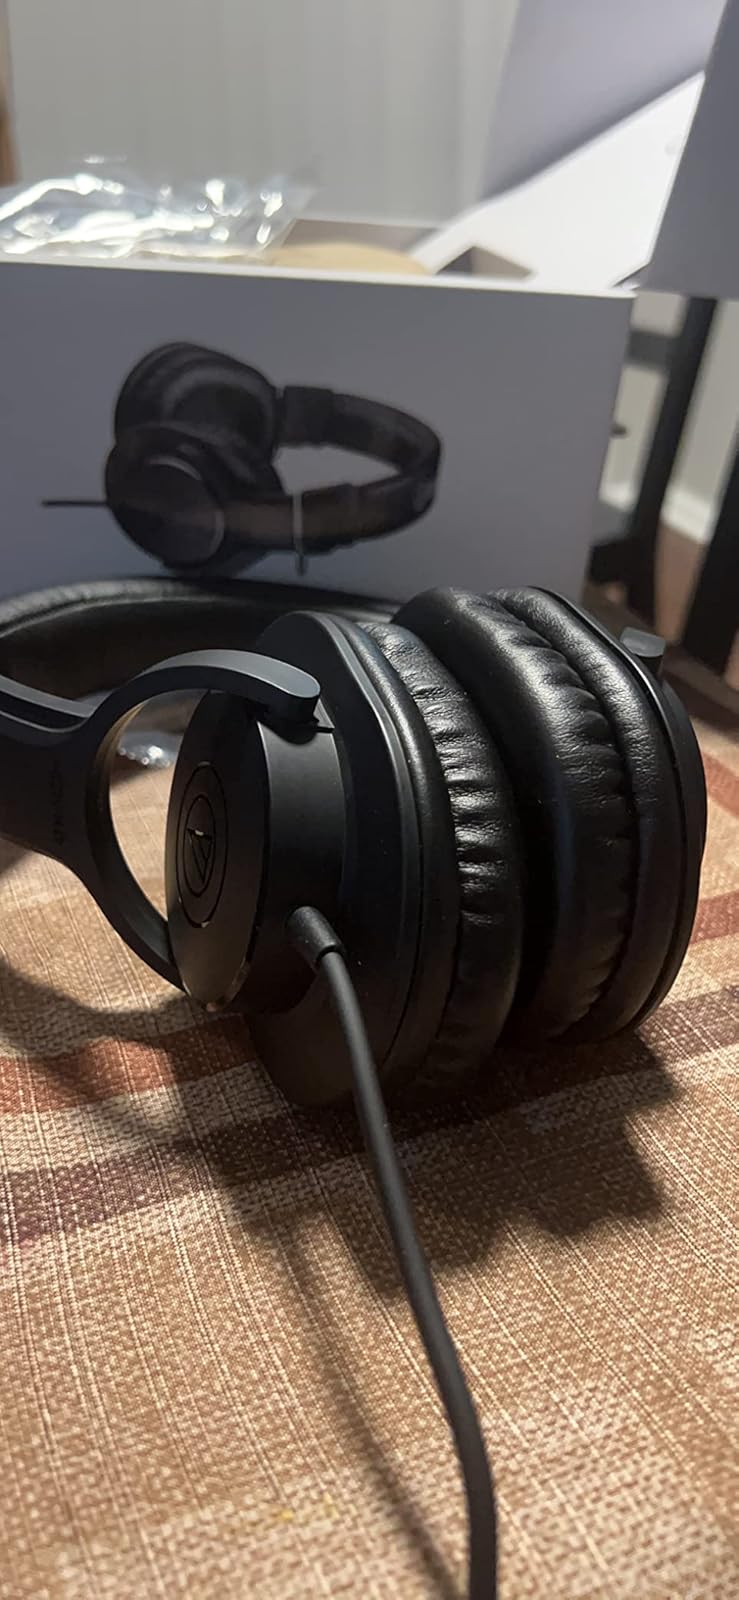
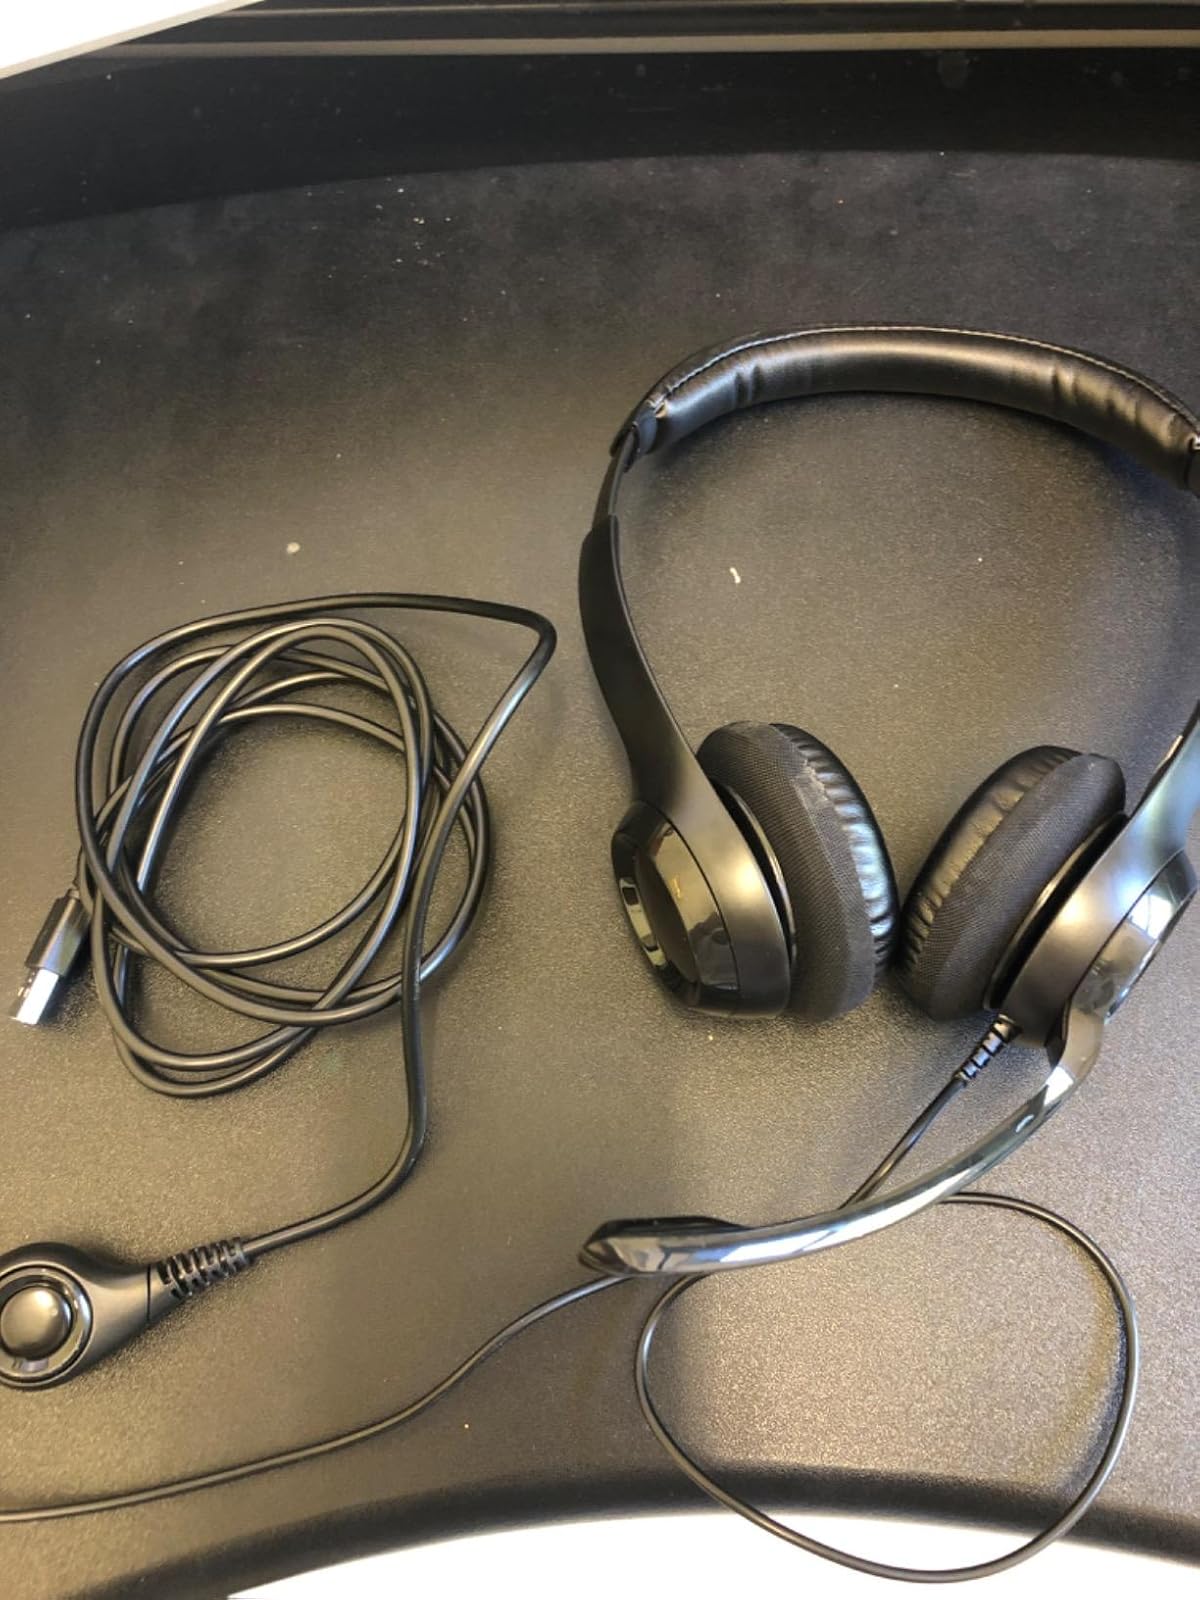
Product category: headphones
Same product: no